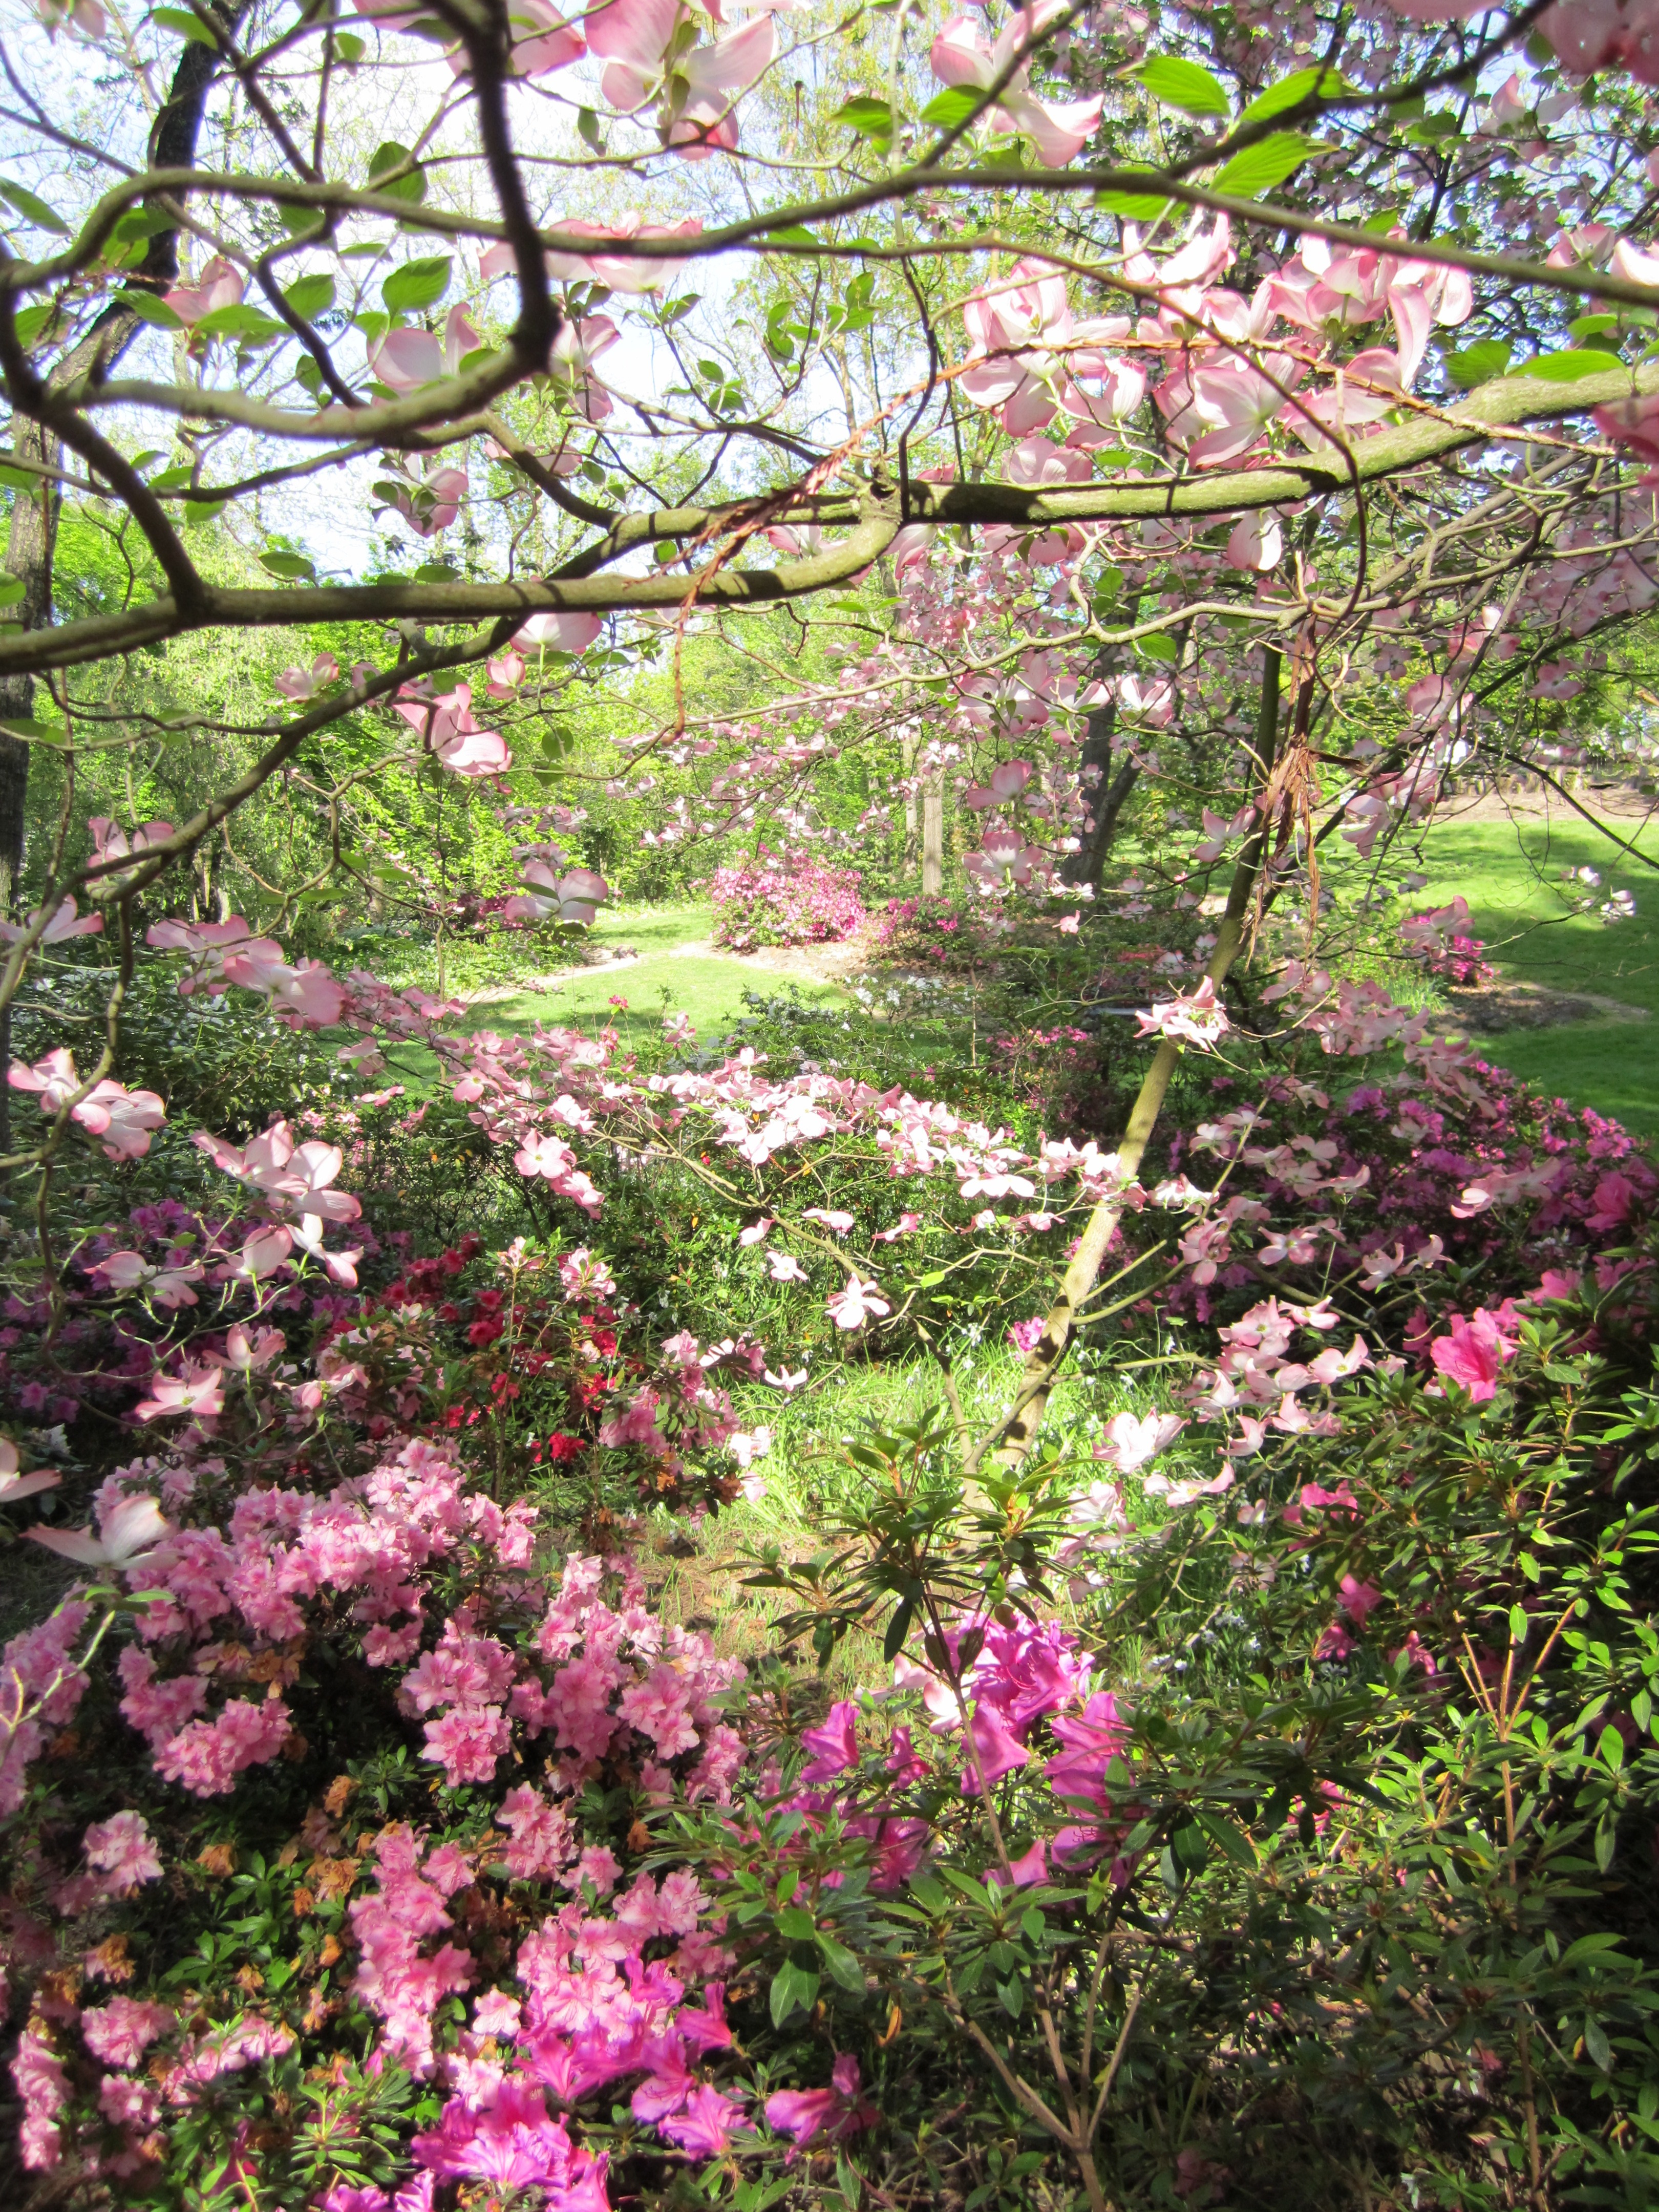
landscape, tree, branch, blossom, plant, flower, spring, park, botany, garden, flora, flowers, shrub, rhododendron, azalea, flowering plant, woody plant, land plant